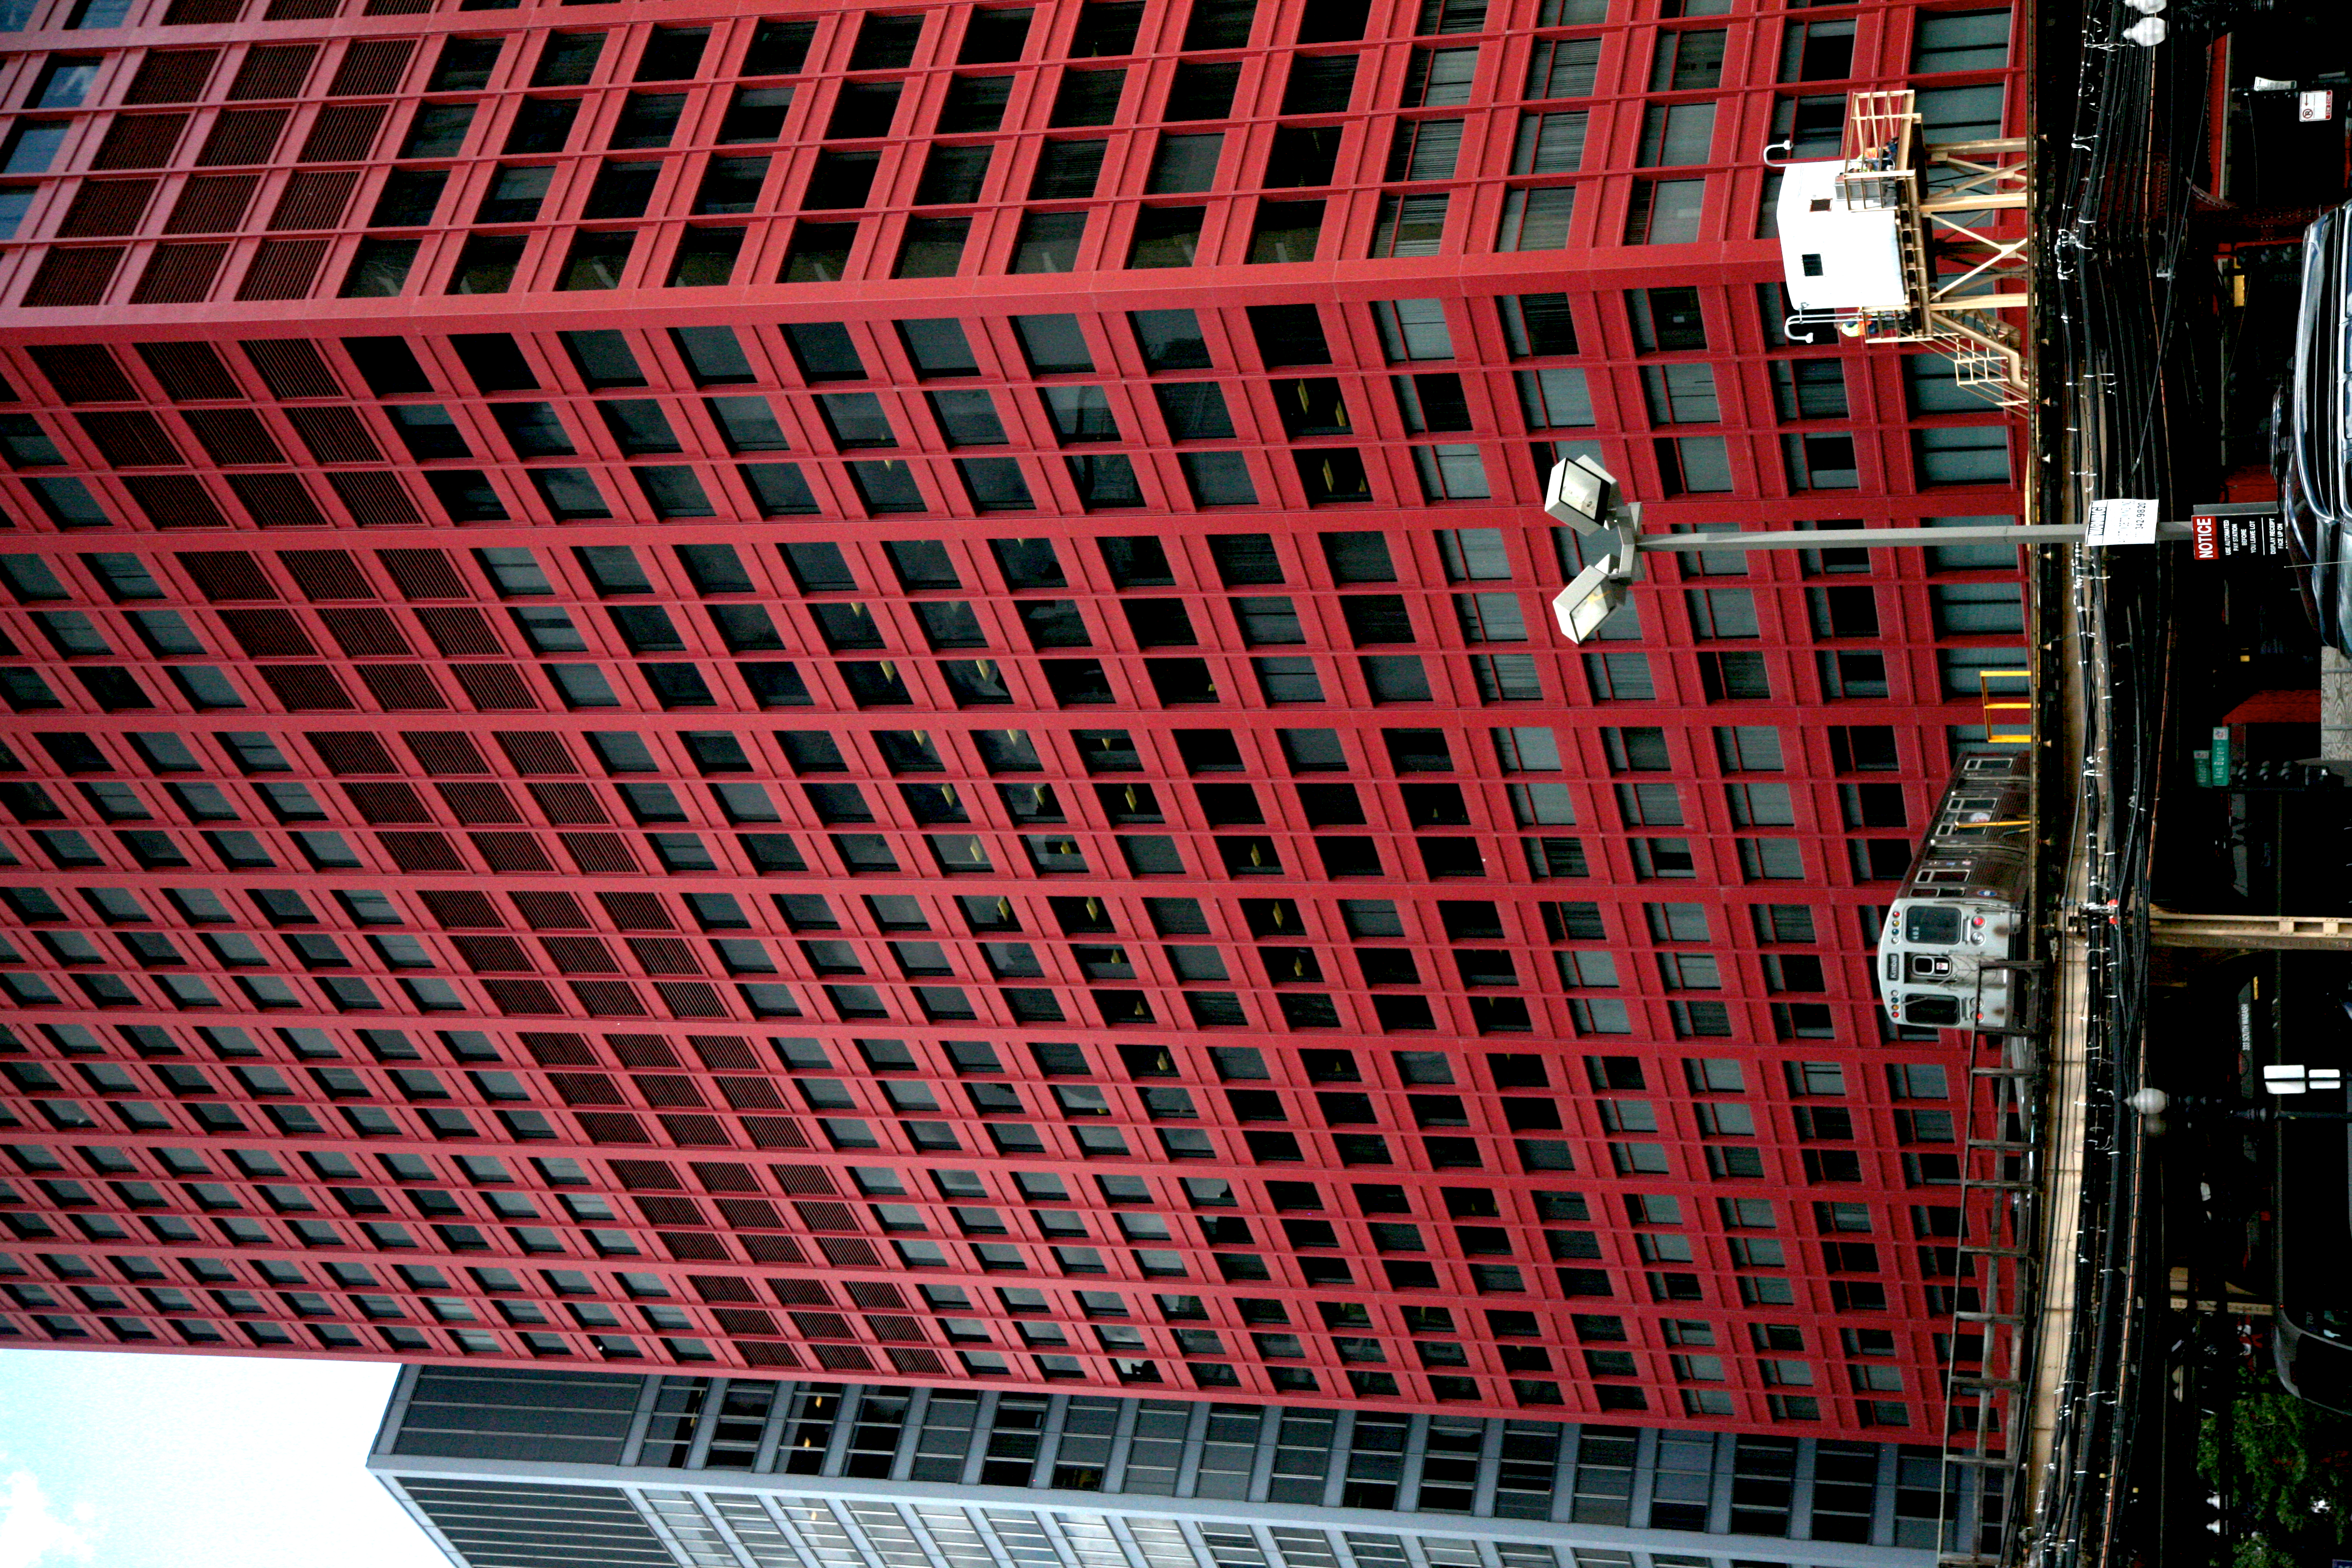
architecture, skyline, street, building, city, skyscraper, cityscape, downtown, plaza, landmark, chicago, facade, tower block, design, 5d, loop, metropolis, neighbourhood, cna, cnaplaza, cnacenter, urban area, residential area, human settlement, metropolitan area